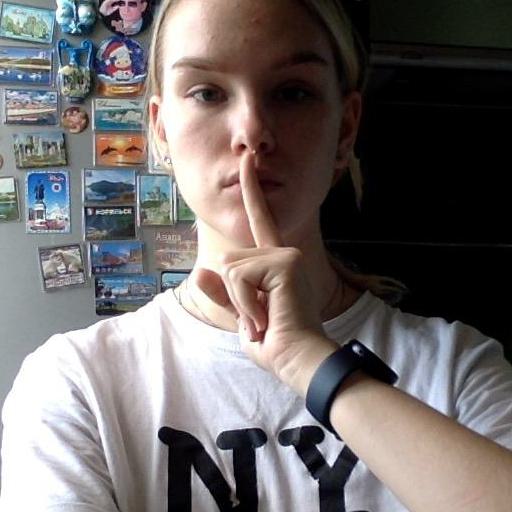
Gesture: mute